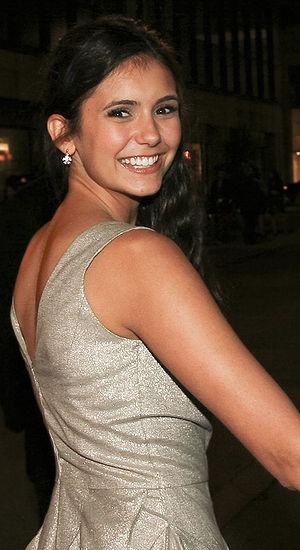
Nina Dobrev, née Nikolina Konstantinova Dobreva le 9 janvier 1989 à Sofia, en Bulgarie est une actrice et mannequin bulgaro-canadienne. Elle fait ses débuts de comédienne dans la série dramatique canadienne Degrassi : La Nouvelle Génération dans laquelle elle jouait Mia Jones de 2006 à 2009.